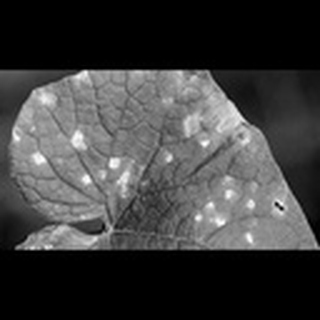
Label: cotton_target_spot